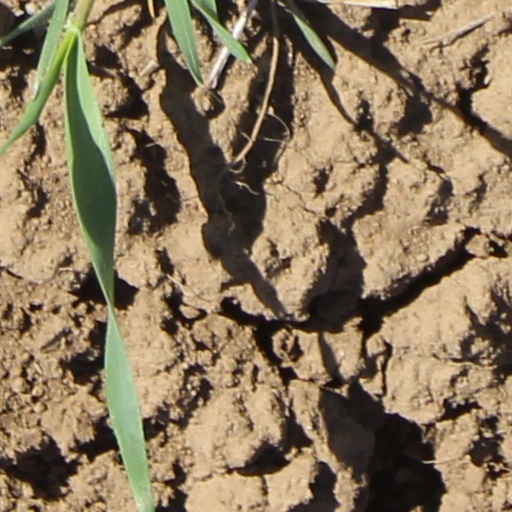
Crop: wheat